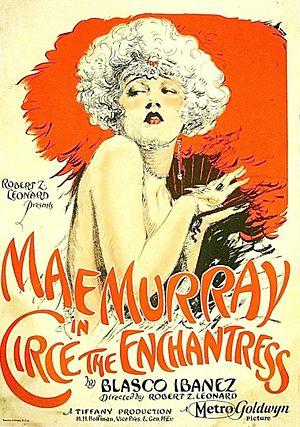
Circé est un film muet américain réalisé par Robert Z. Leonard, sorti en 1924.